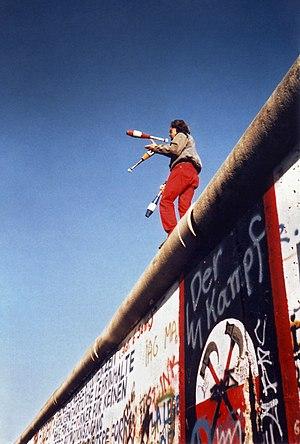
Les années 1980 couvrent la période du 1ᵉʳ janvier 1980 au 31 décembre 1989.
Le mur de Berlin, « mur de la honte » pour les Allemands de l'Ouest et officiellement appelé par le gouvernement est-allemand « mur de protection antifasciste », est érigé en plein Berlin dans la nuit du 12 au 13 août 1961 par la République démocratique allemande, qui tente ainsi de mettre fin à l'exode croissant de ses habitants vers la République fédérale d'Allemagne.